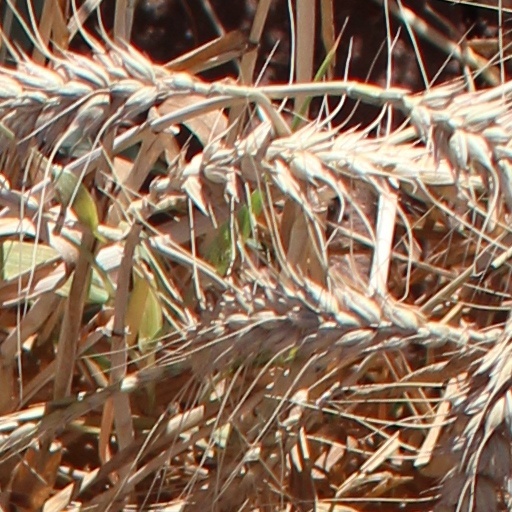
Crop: wheat